Neil Robertson

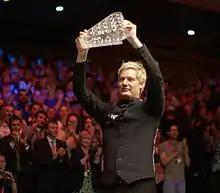
Robertson winning the Masters trophy in 2012

Robertson's 201112 season started with disappointment as he lost 4–5 to Dominic Dale in the last 16 of his home tournament, the Australian Goldfields Open. However, his form improved and at the next world ranking event, the Shanghai Masters, he reached the semi-finals before losing 5–6 to Williams.